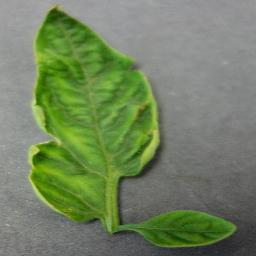
Label: Tomato___Tomato_Yellow_Leaf_Curl_Virus